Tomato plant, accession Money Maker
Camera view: tilt-top (135 deg); turntable rotation: 180 degrees
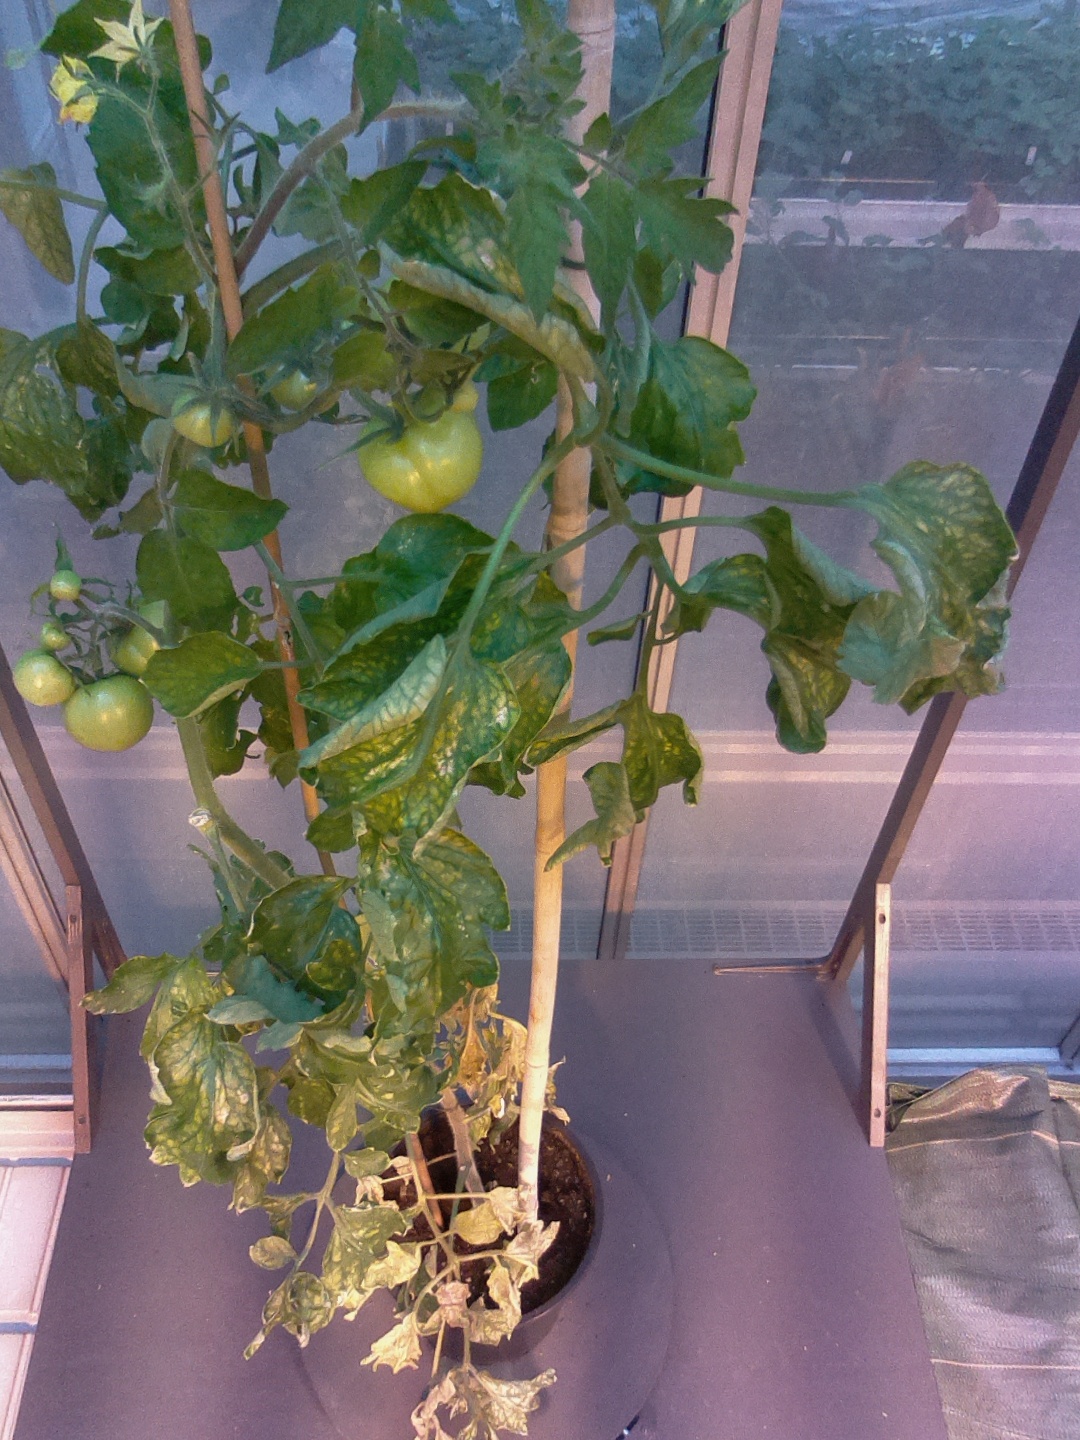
BBCH growth stage 79: 90% -100% of final fruit size